Lower Salford Township, Pennsylvania

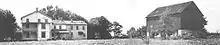
Jacob Reiff's farm

Lower Salford was originally part of the larger Salford Township, until, in March 1741 Jacob Reiff petitioned the Court of Quarter Sessions of Philadelphia County to split the Township into what are now called Lower Salford, Upper Salford, Marlborough, and Franconia Townships. Lower Salford contains the villages of Harleysville, Lederach, Mainland, and Vernfield.